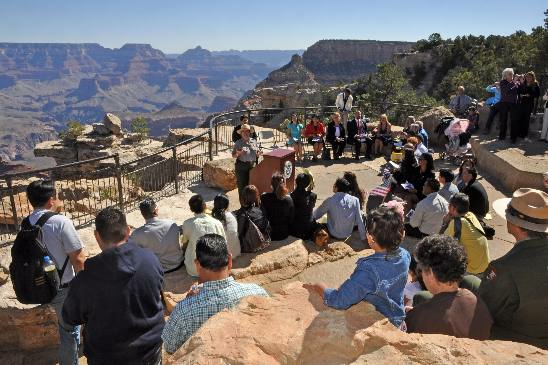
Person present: Yes